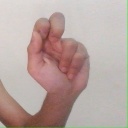
अक्षर: ढ